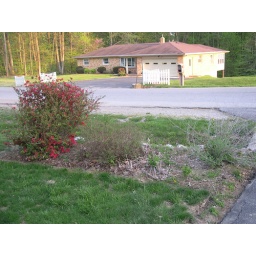
Flower bed near road